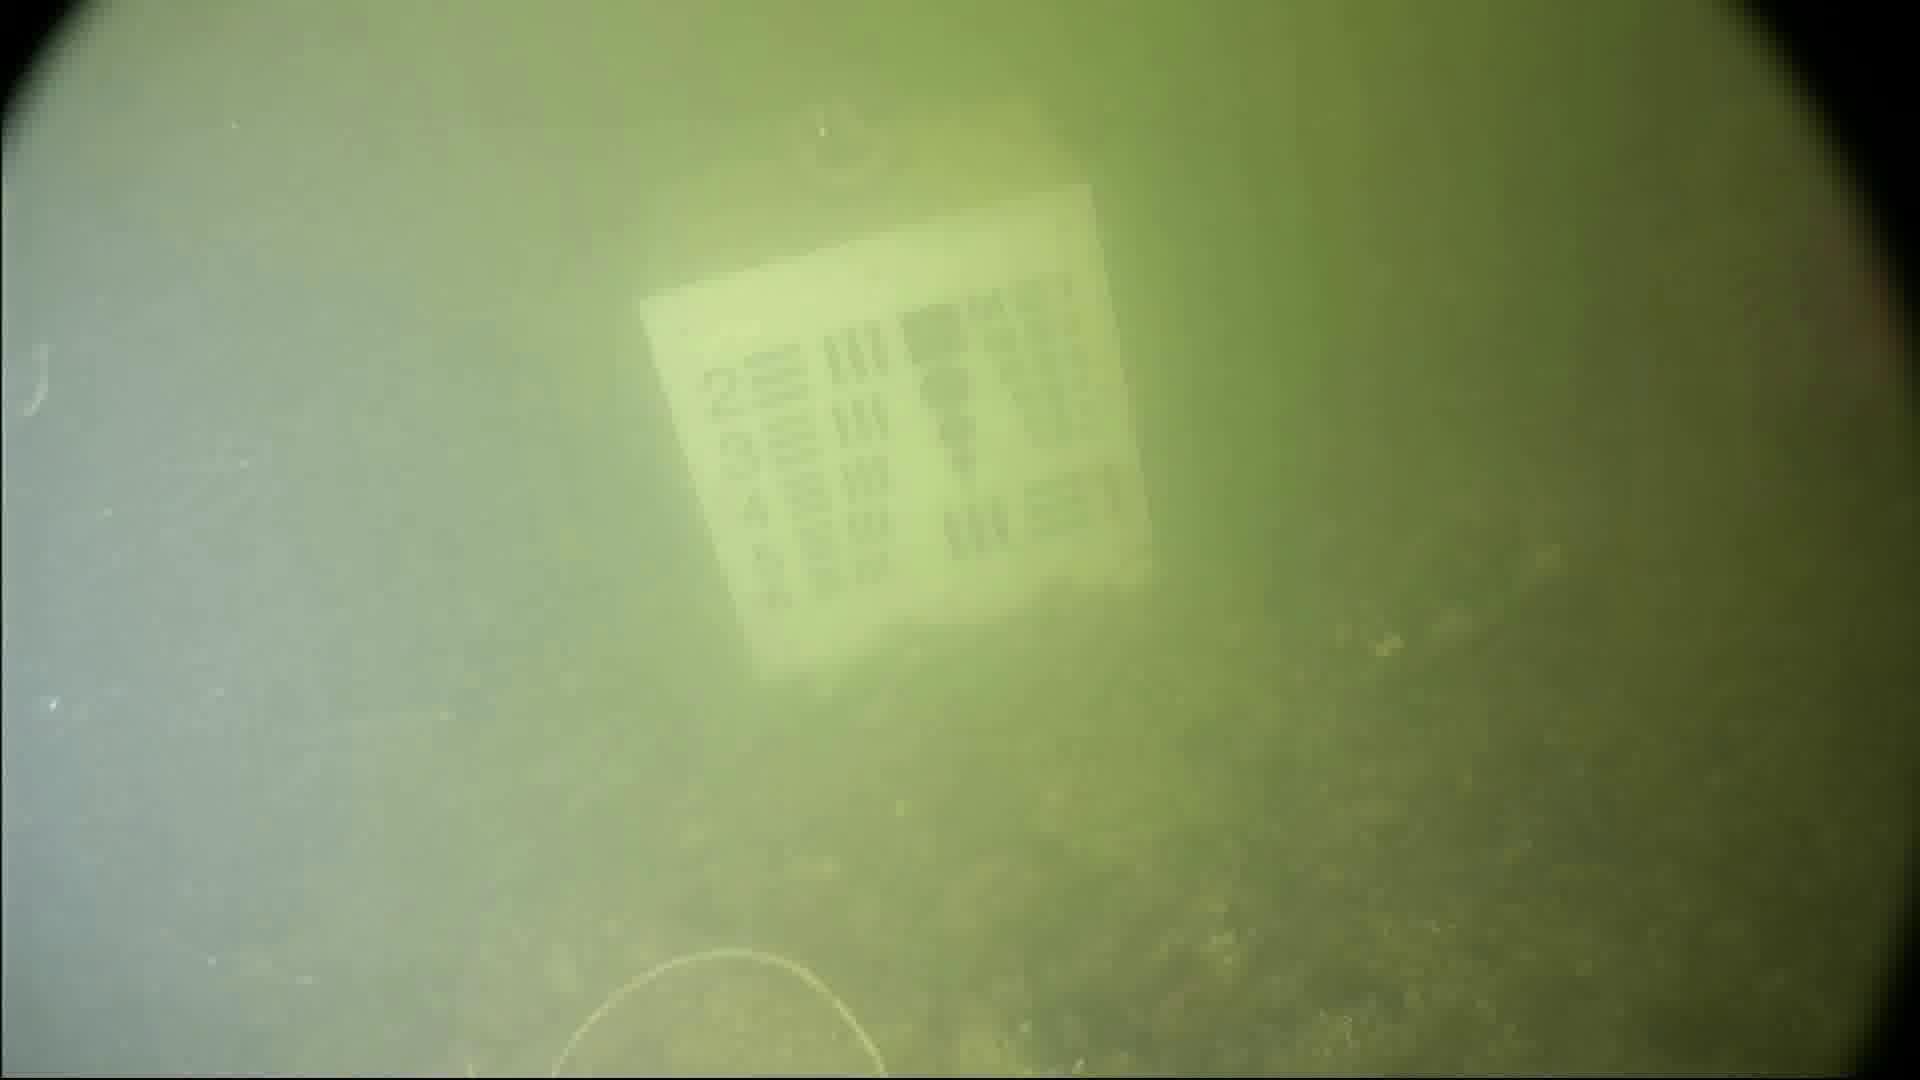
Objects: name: crab